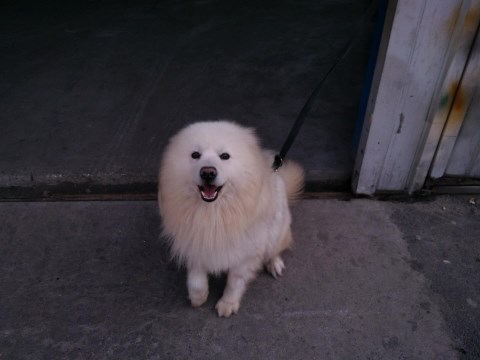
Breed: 2192-n000088-Samoyed